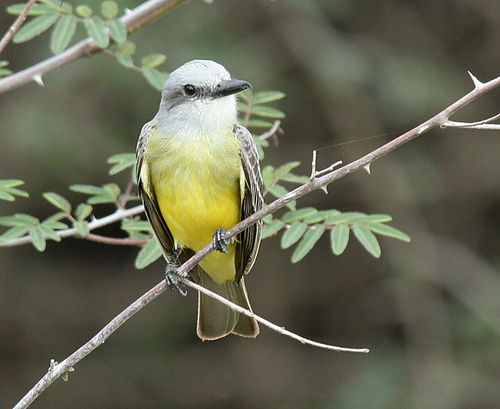
this is a grayish bird with a yellow belly and a large gray bill.
the bright yellow belly fades in color up to the breast, the secondaries are gray, and the bill is straight and black.
this bird has a yellow chest/belly, a white head, and a black beak.
this bird has a white breast and yellow belly, white crown and gray malar stripe.
this bird is white yellow and black in color with a black beak, and light eye rings.
this bird is yellow with grey and has a long, pointy beak.
this bird has wings that are grey and has a yellow bellythe head is white, the chest and bellow are yellow, the rest is brown with a black pointy bill.
this bird has wings that are grey and has a yellow belly
this bird is yellow, white, and black in color, and has a black beak.
Species: Tropical Kingbird